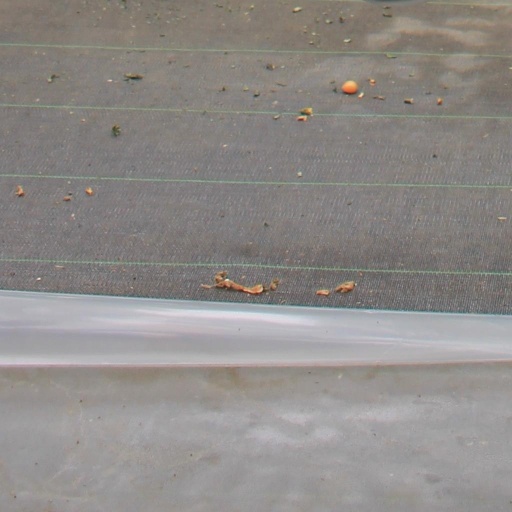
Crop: tomato